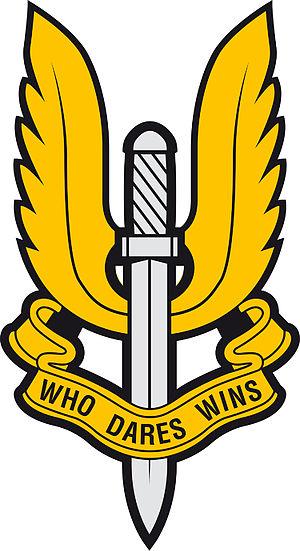
L’opération Liberté irakienne est le nom donné au début de la guerre d'Irak par le département de la Défense des États-Unis dont l'objectif officiel principal est d'évincer Saddam Hussein et le Parti Baas du pouvoir, ainsi que d'« instaurer la démocratie en Irak ».